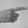
ASL letter: G